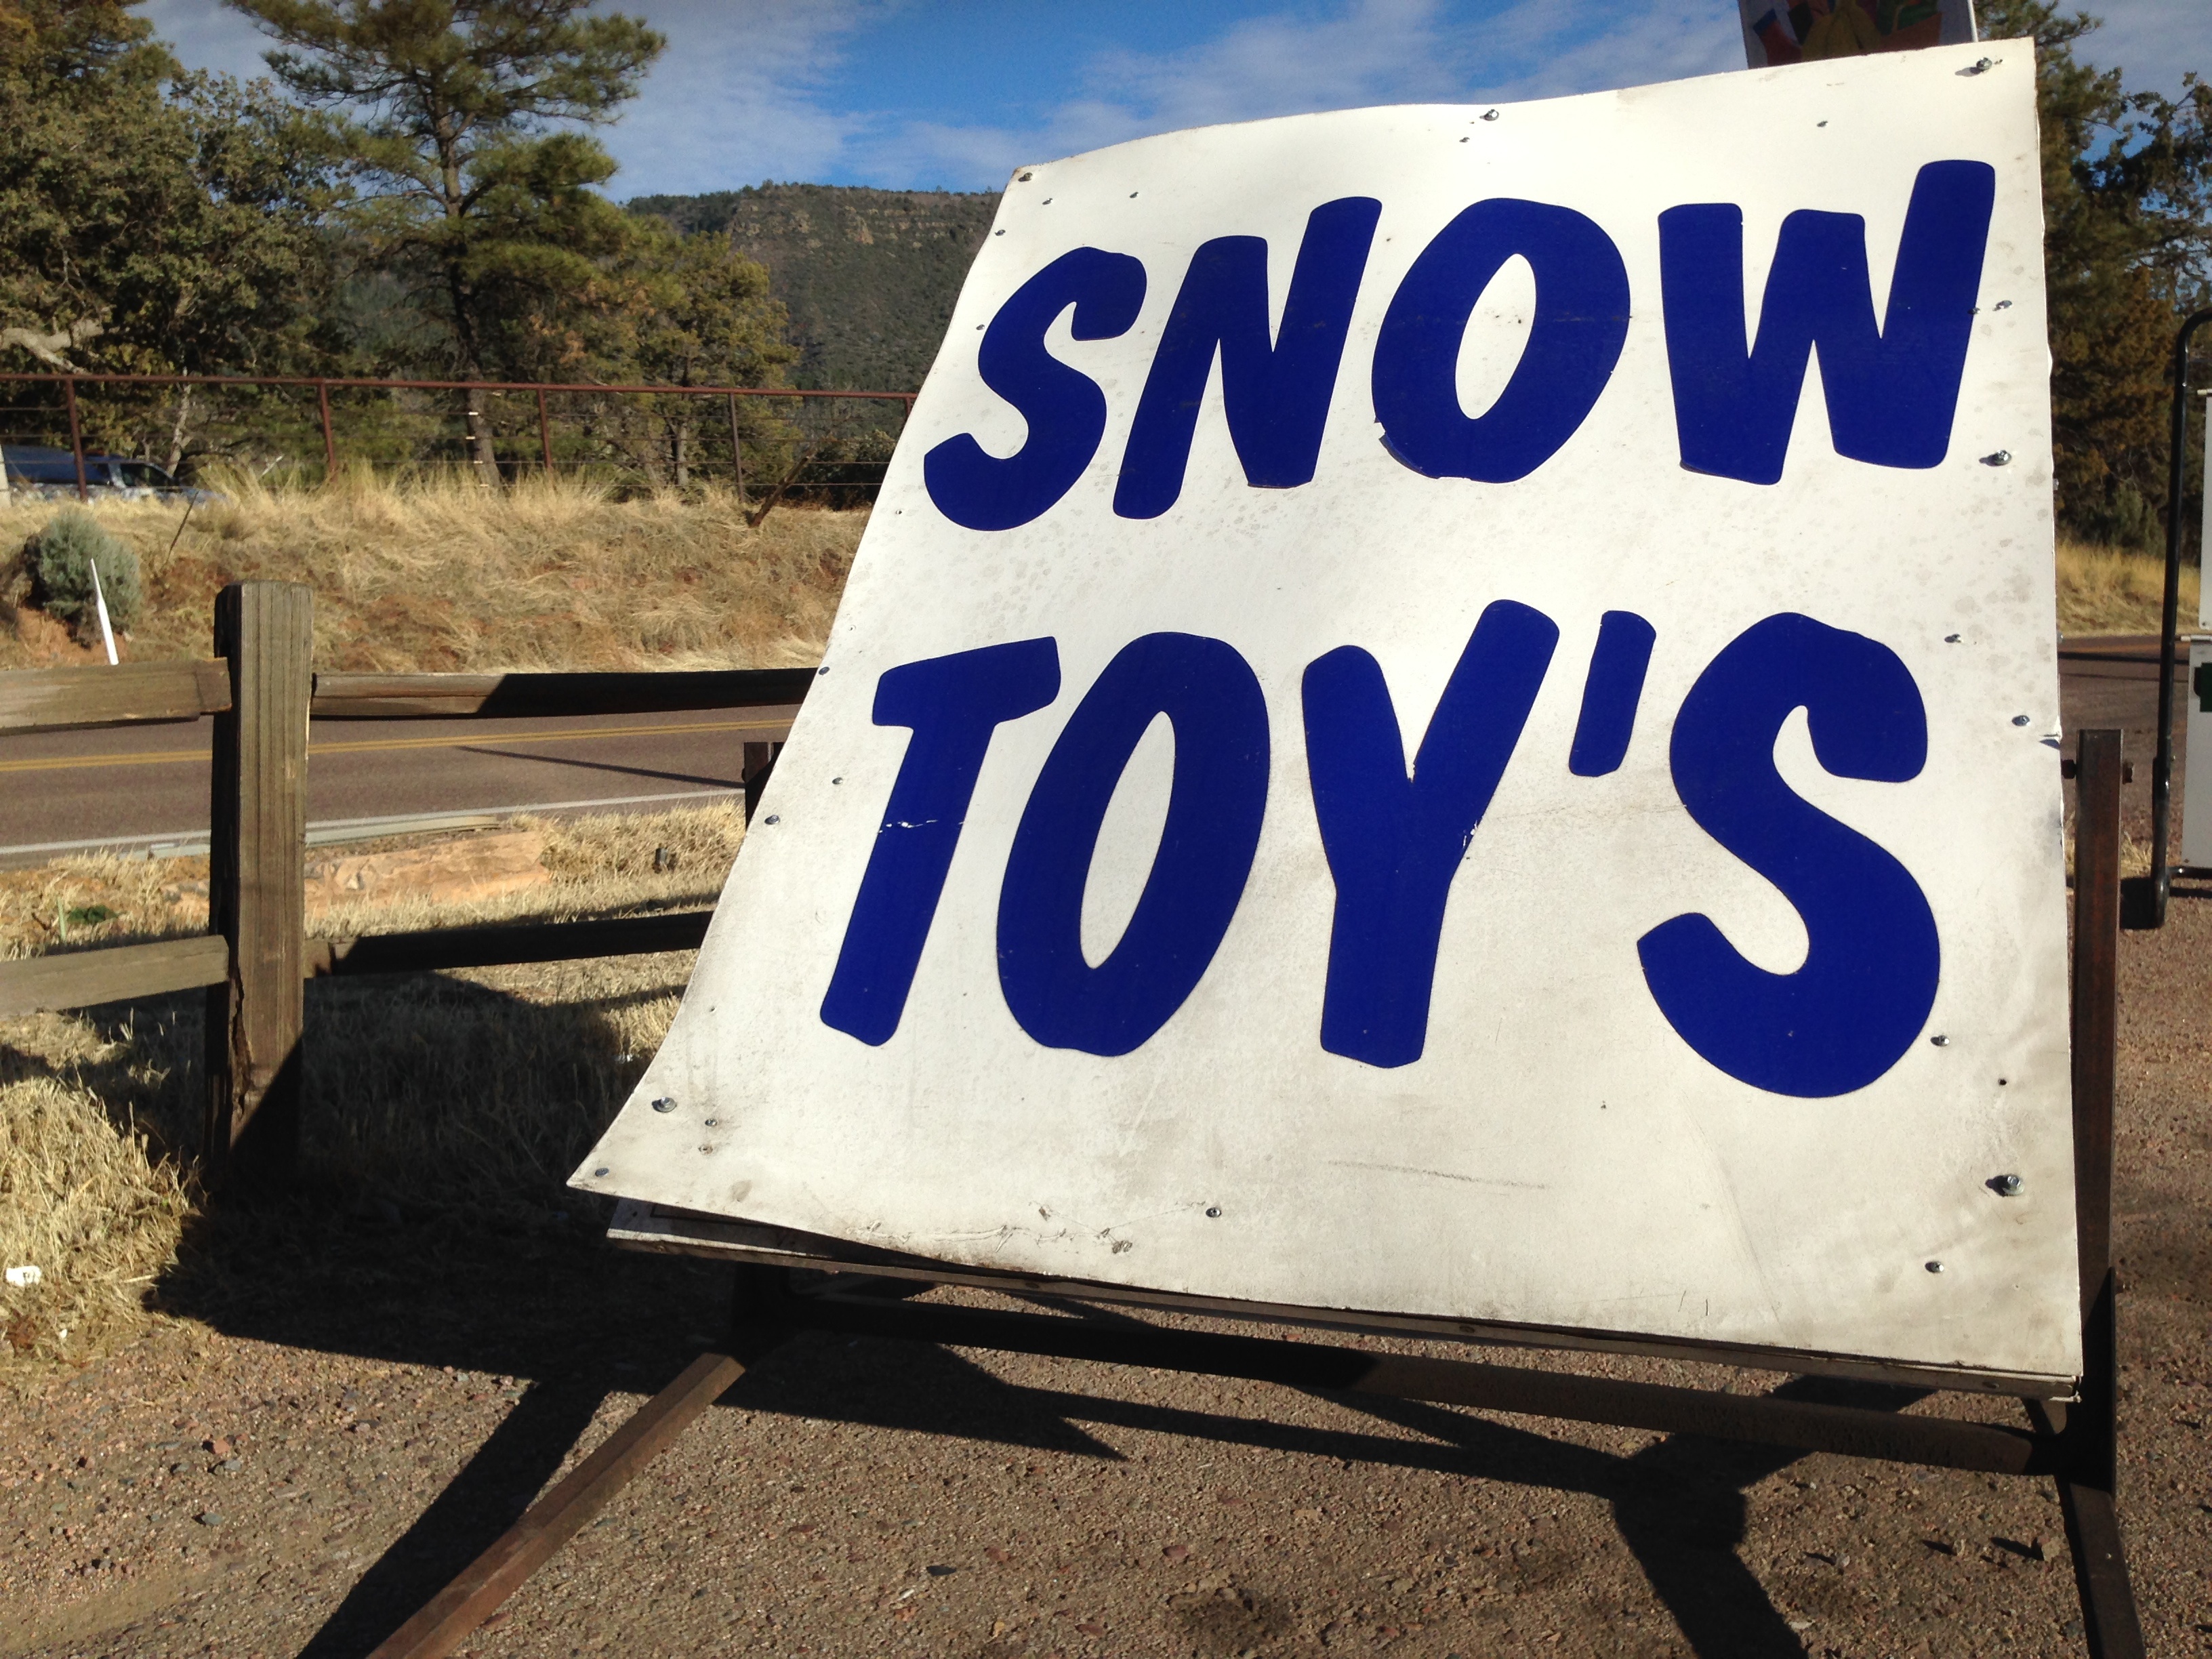
sign, signage, cool image